Ship camouflage

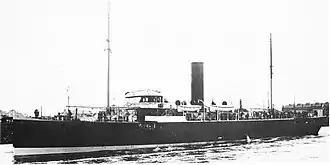
The Q-ship HMS "Tamarisk"

Patterned ship camouflage was pioneered in Britain. Early in the First World War, the zoologist John Graham Kerr advised Winston Churchill to use disruptive camouflage to break up ships' outlines, and countershading to make them appear less solid, following the American artist Abbott Handerson Thayer's beliefs. Kerr was not an effective political campaigner, and his ideas were abandoned on Churchill's departure from the Admiralty, while his postwar legal action to claim credit for ship camouflage failed. His successor, the marine artist Norman Wilkinson, successfully promoted the idea that Kerr's camouflage sought invisibility rather than image disruption. Under Wilkinson, the Admiralty researched and issued a large number of "razzle-dazzle" designs, which became known simply as "dazzle", to counter the threat from submarines. Models were made and painted, often by women artists, and tested in a laboratory by viewing through a periscope. After trials, in October 1917 the Admiralty ordered all its merchant ships to be painted in dazzle patterns. The purpose of dazzle camouflage was not however motion dazzle but course deception, as Wilkinson later explained: